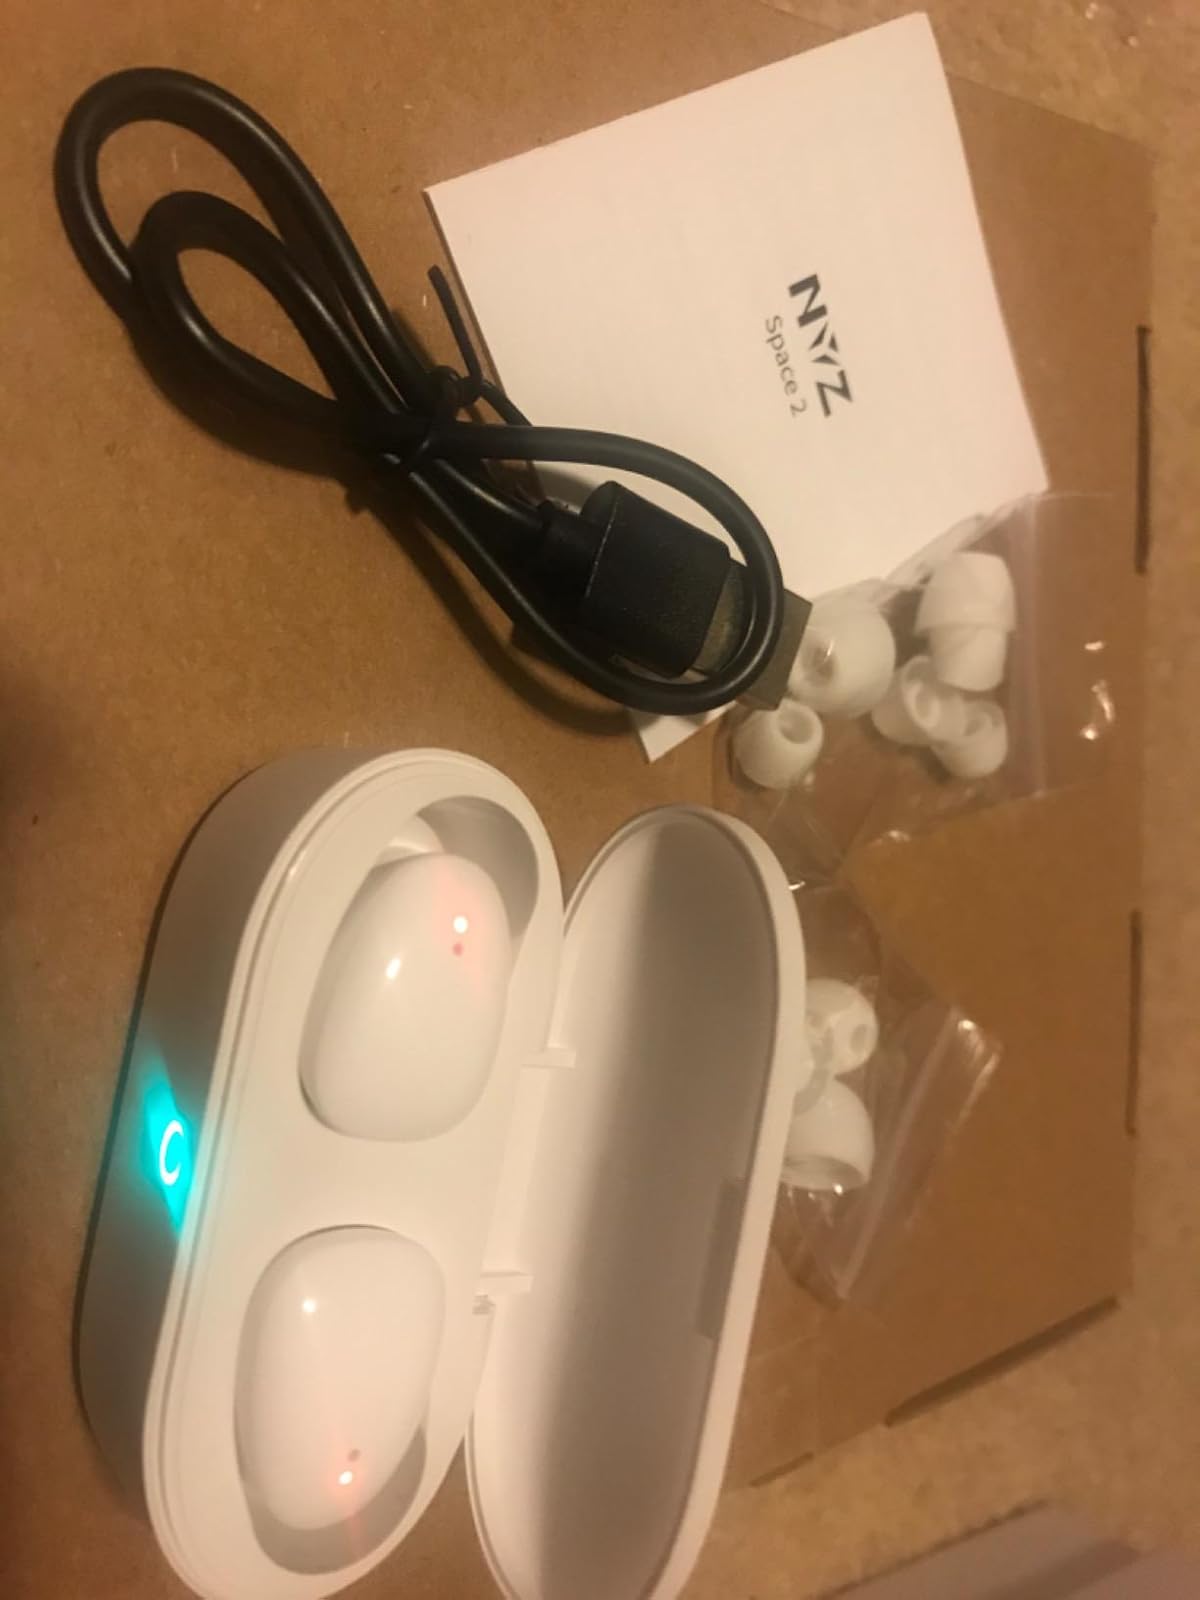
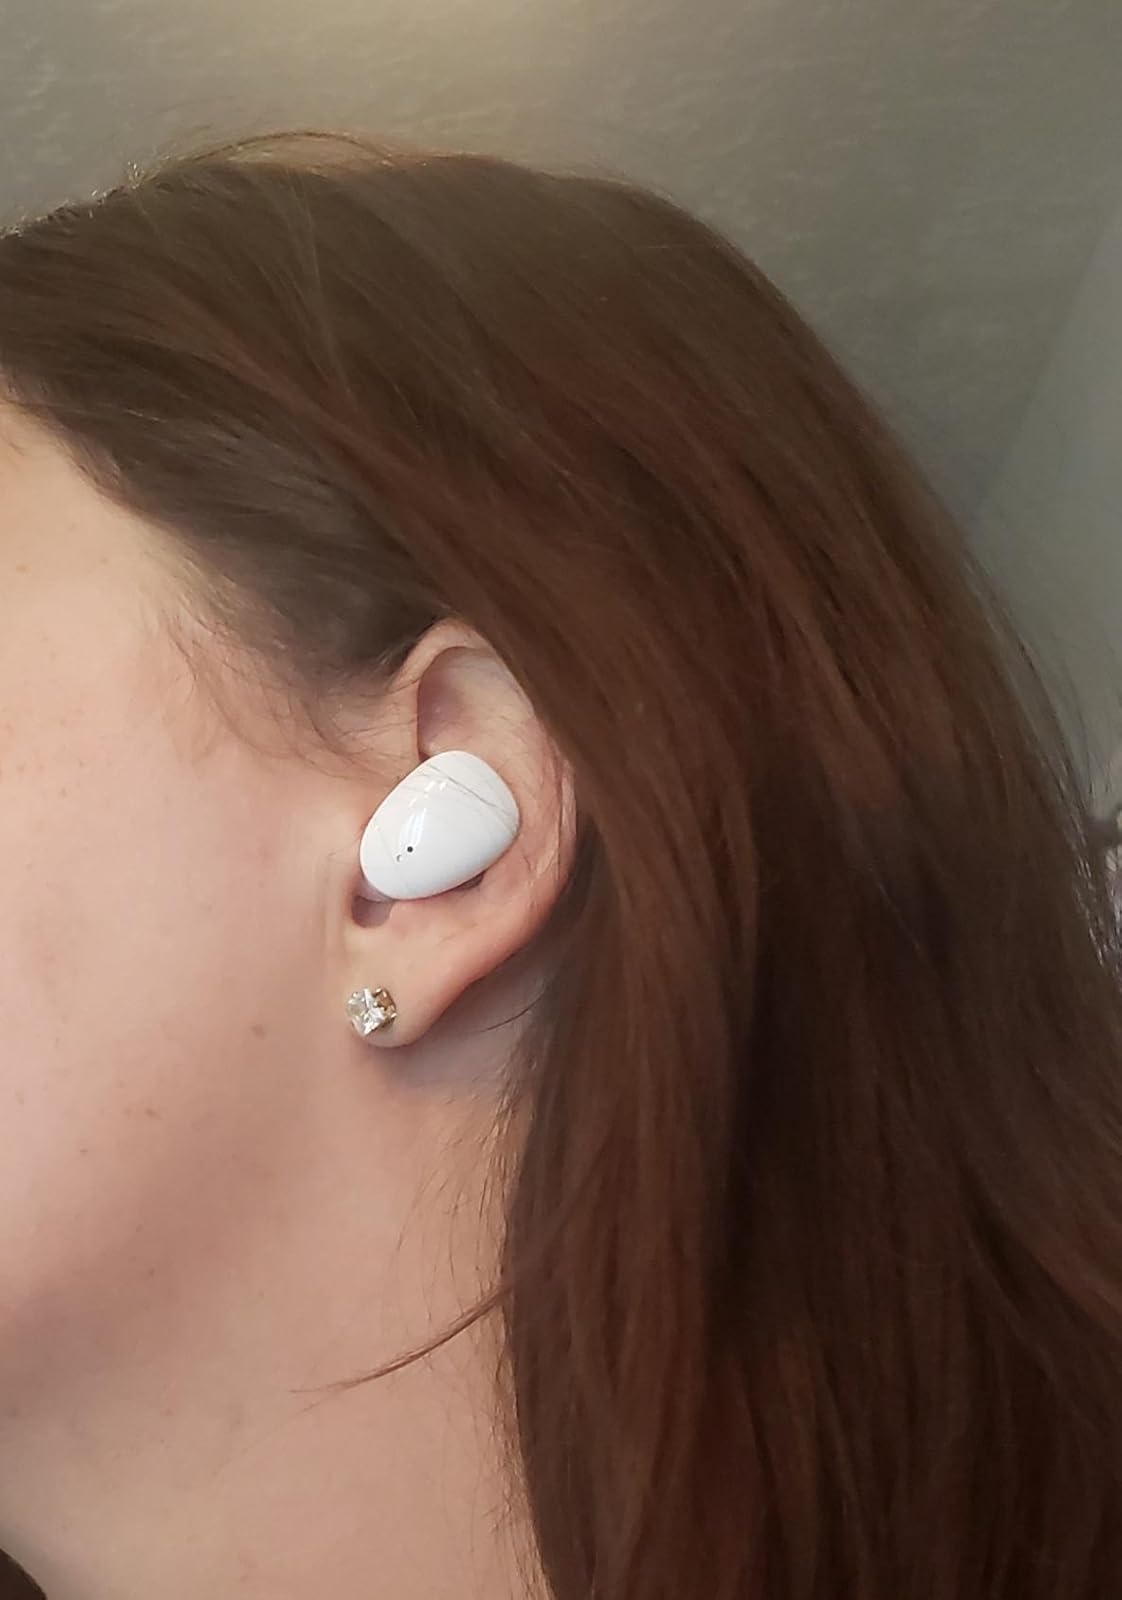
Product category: earbuds
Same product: yes